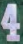
Number: 4